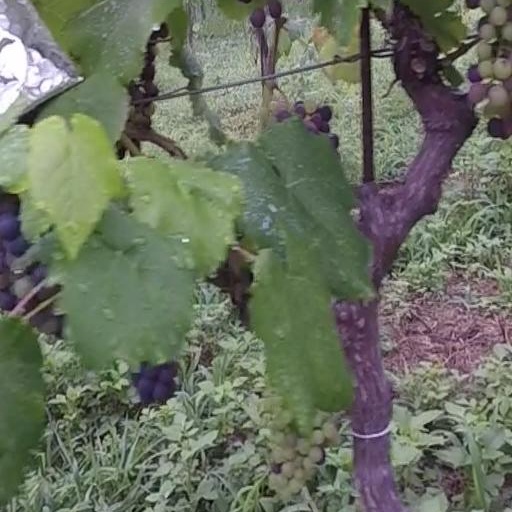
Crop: grape